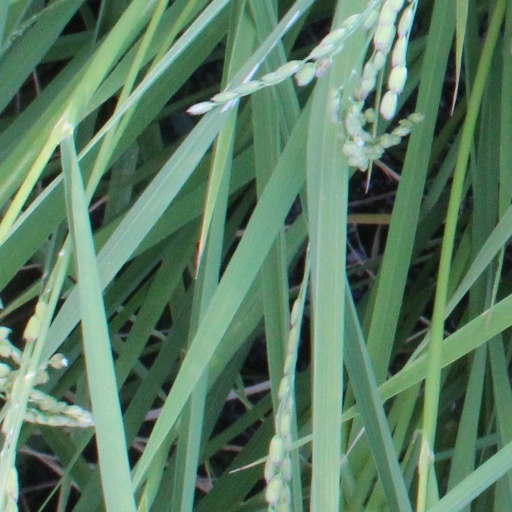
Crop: rice